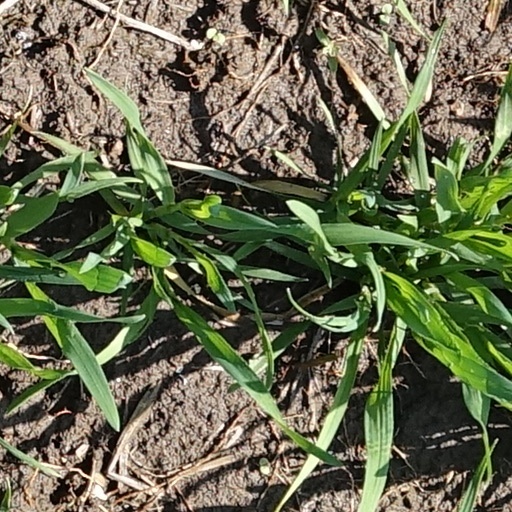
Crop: wheat